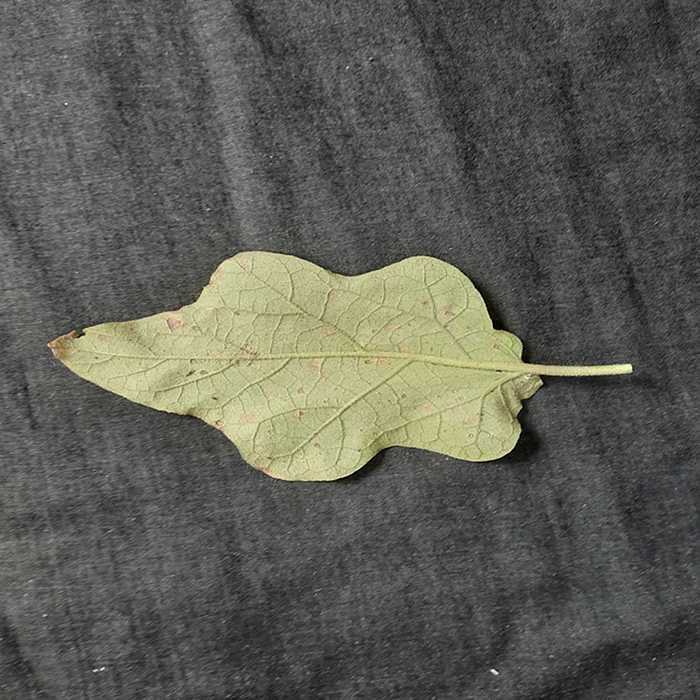
Plant: Eggplant
Label: Eggplant Cercopora leaf spot